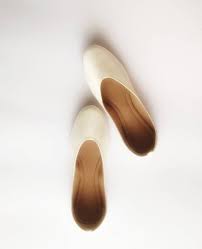
Label: Ballet Flat